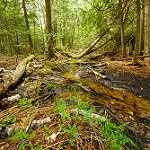
Scene: Outdoor